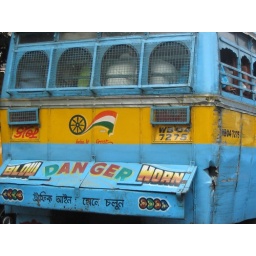
the buses in Kolkata are colorful